Croatia at the 2010 Winter Olympics

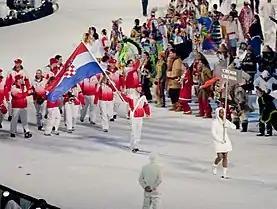
The athletes entering the stadium during the opening ceremonies.

Croatia qualified ten alpine skiers. Ivica Kostelić was the only athlete able to medal, winning two silver medals.